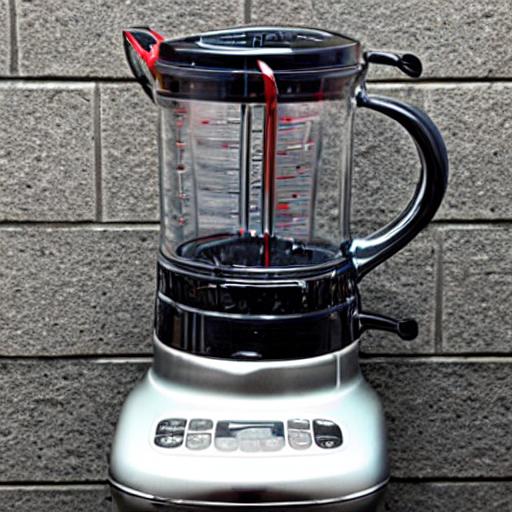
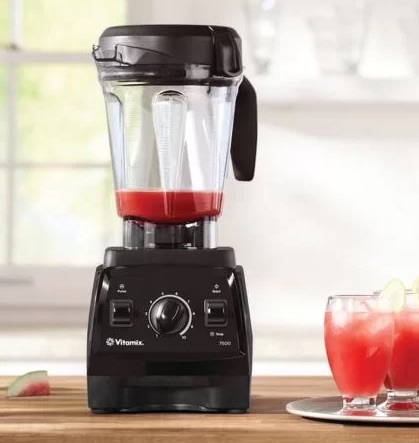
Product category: items_blender
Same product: no